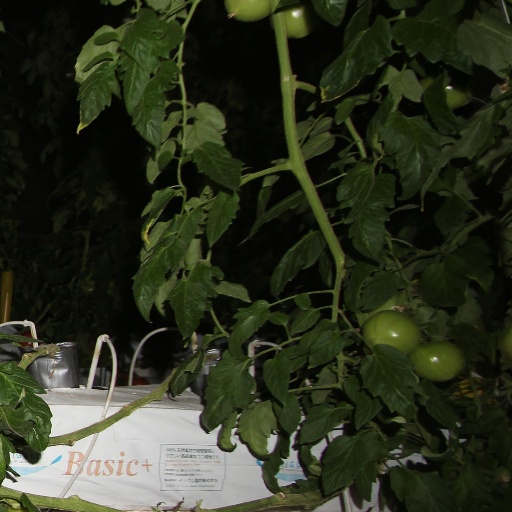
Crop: tomato